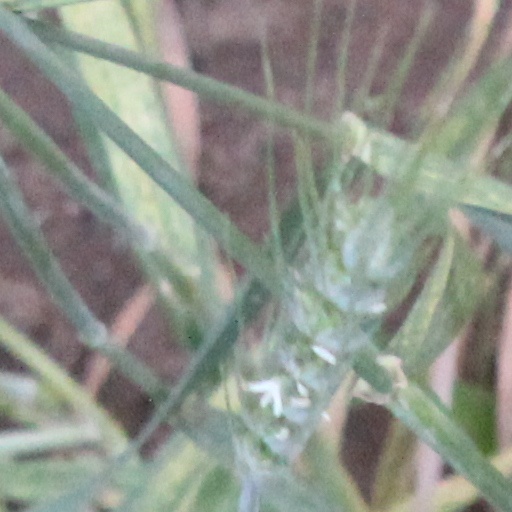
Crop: wheat